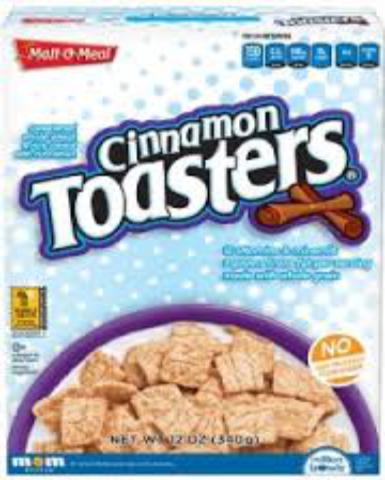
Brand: Cinnamon Toasters
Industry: Food